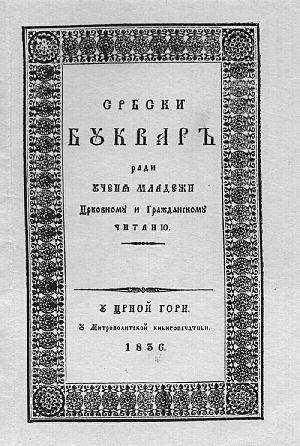
Les Monténégrins sont un peuple de la branche des Slaves méridionaux, vivant essentiellement au Monténégro.